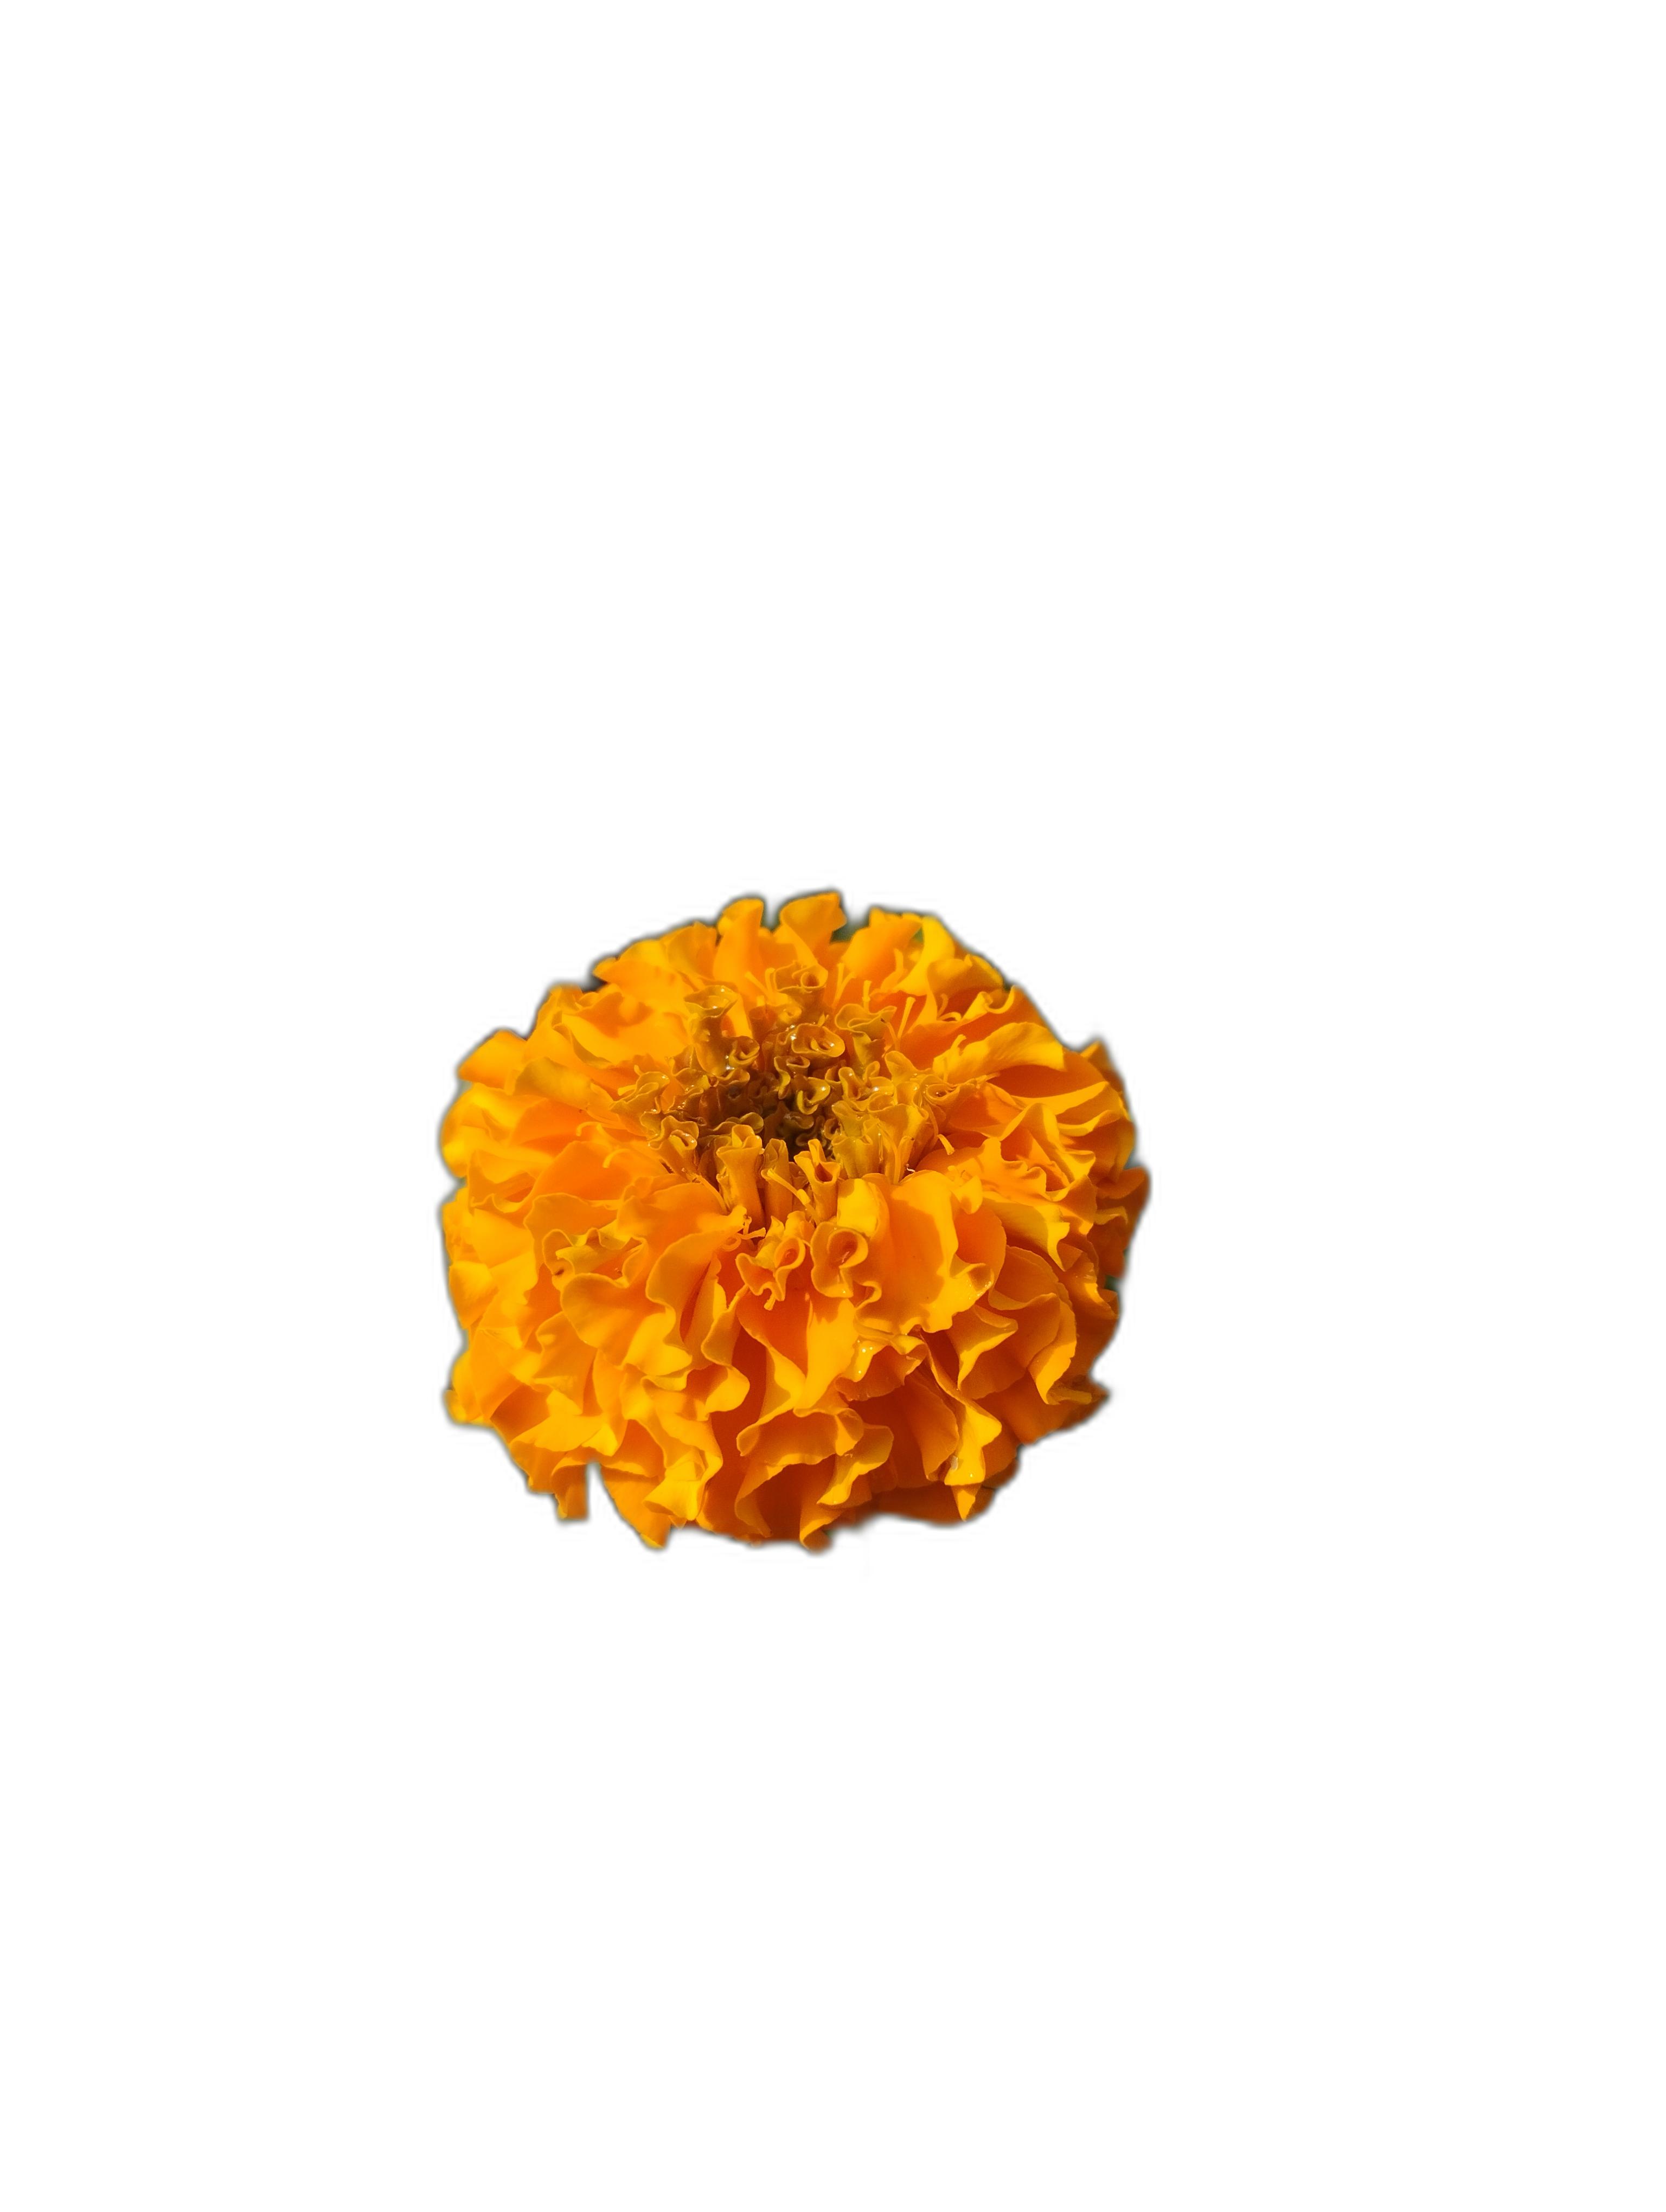
Label: Marigold